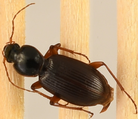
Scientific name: Synuchus impunctatus
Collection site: Bartlett Experimental Forest NEON (BART), plot BART_002